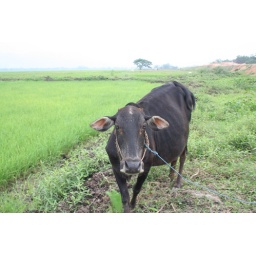
As there was rice in the field this cow had to make do with the road verge.